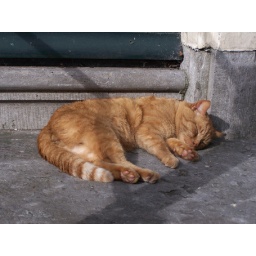
dogs and cats in amsterdam